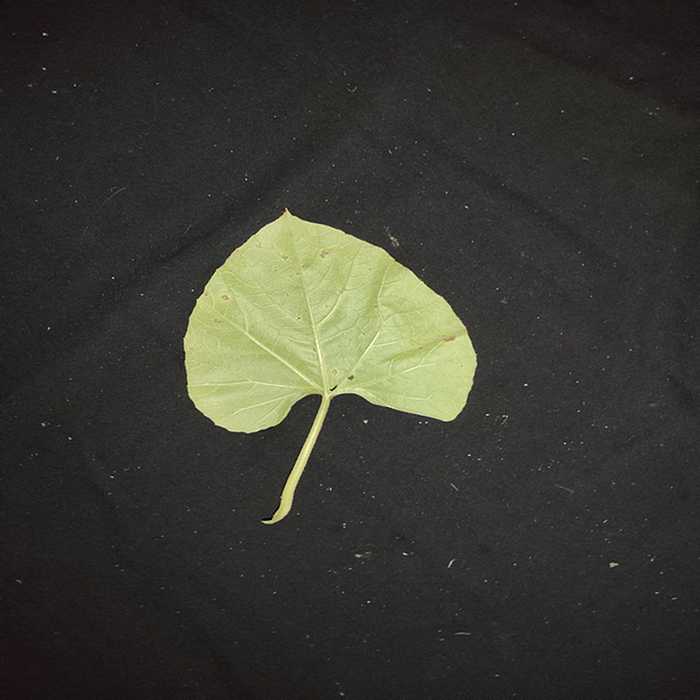
Plant: Bottle gourd
Label: Anthracnose